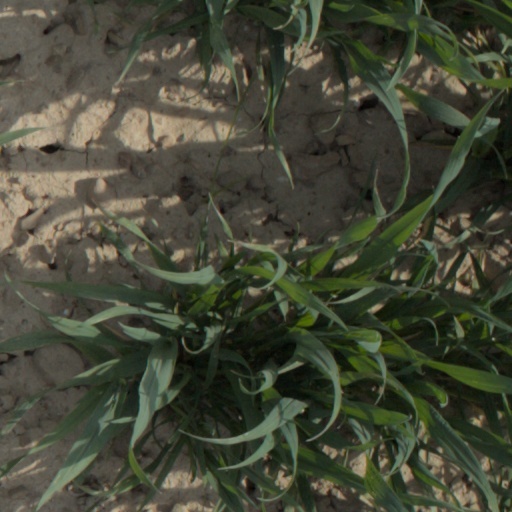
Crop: wheat